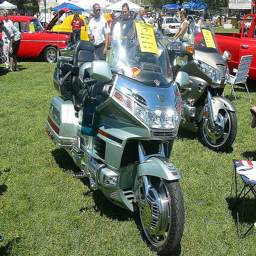
A motorcycle in a field with a sign on it.
Motorcycles parked next to each other on a grass field.
Motorcycles in the forefront and cars in the background at a car show.
There is a motorcycle parked on the grass.
Two luxury motorcycles sit in a car show amongst classic cars.